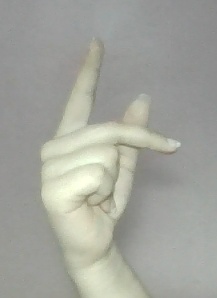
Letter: dha